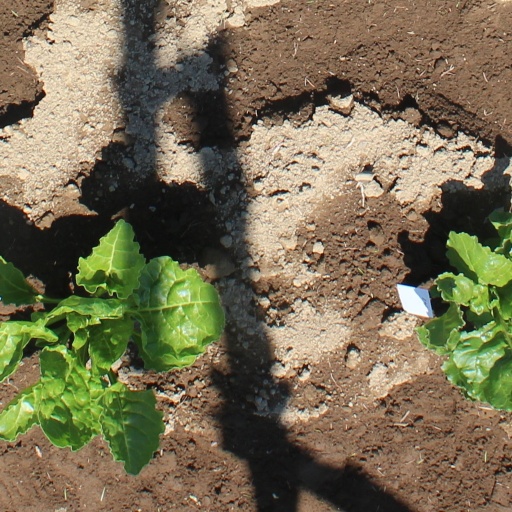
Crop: sugar beet